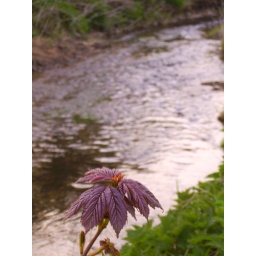
river and flower by stevebenstone